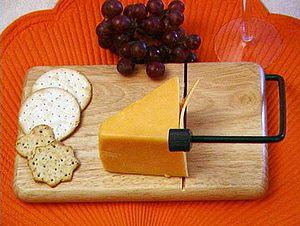
Un couteau à fromage est un type de couteau de cuisine spécifiquement conçu et utilisé pour couper les fromages en tranches ou en cubes. Chaque type de fromage nécessite un type de couteau différent, notamment selon la dureté de sa pâte. Le plus souvent le couteau à fromage se réfère à un couteau ajouré à dents de scie conçu pour les fromages à pâte molle. Il comporte deux pointes pour piquer le morceau sans avoir à utiliser la fourchette.